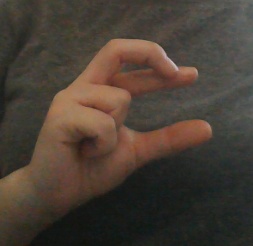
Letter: thal